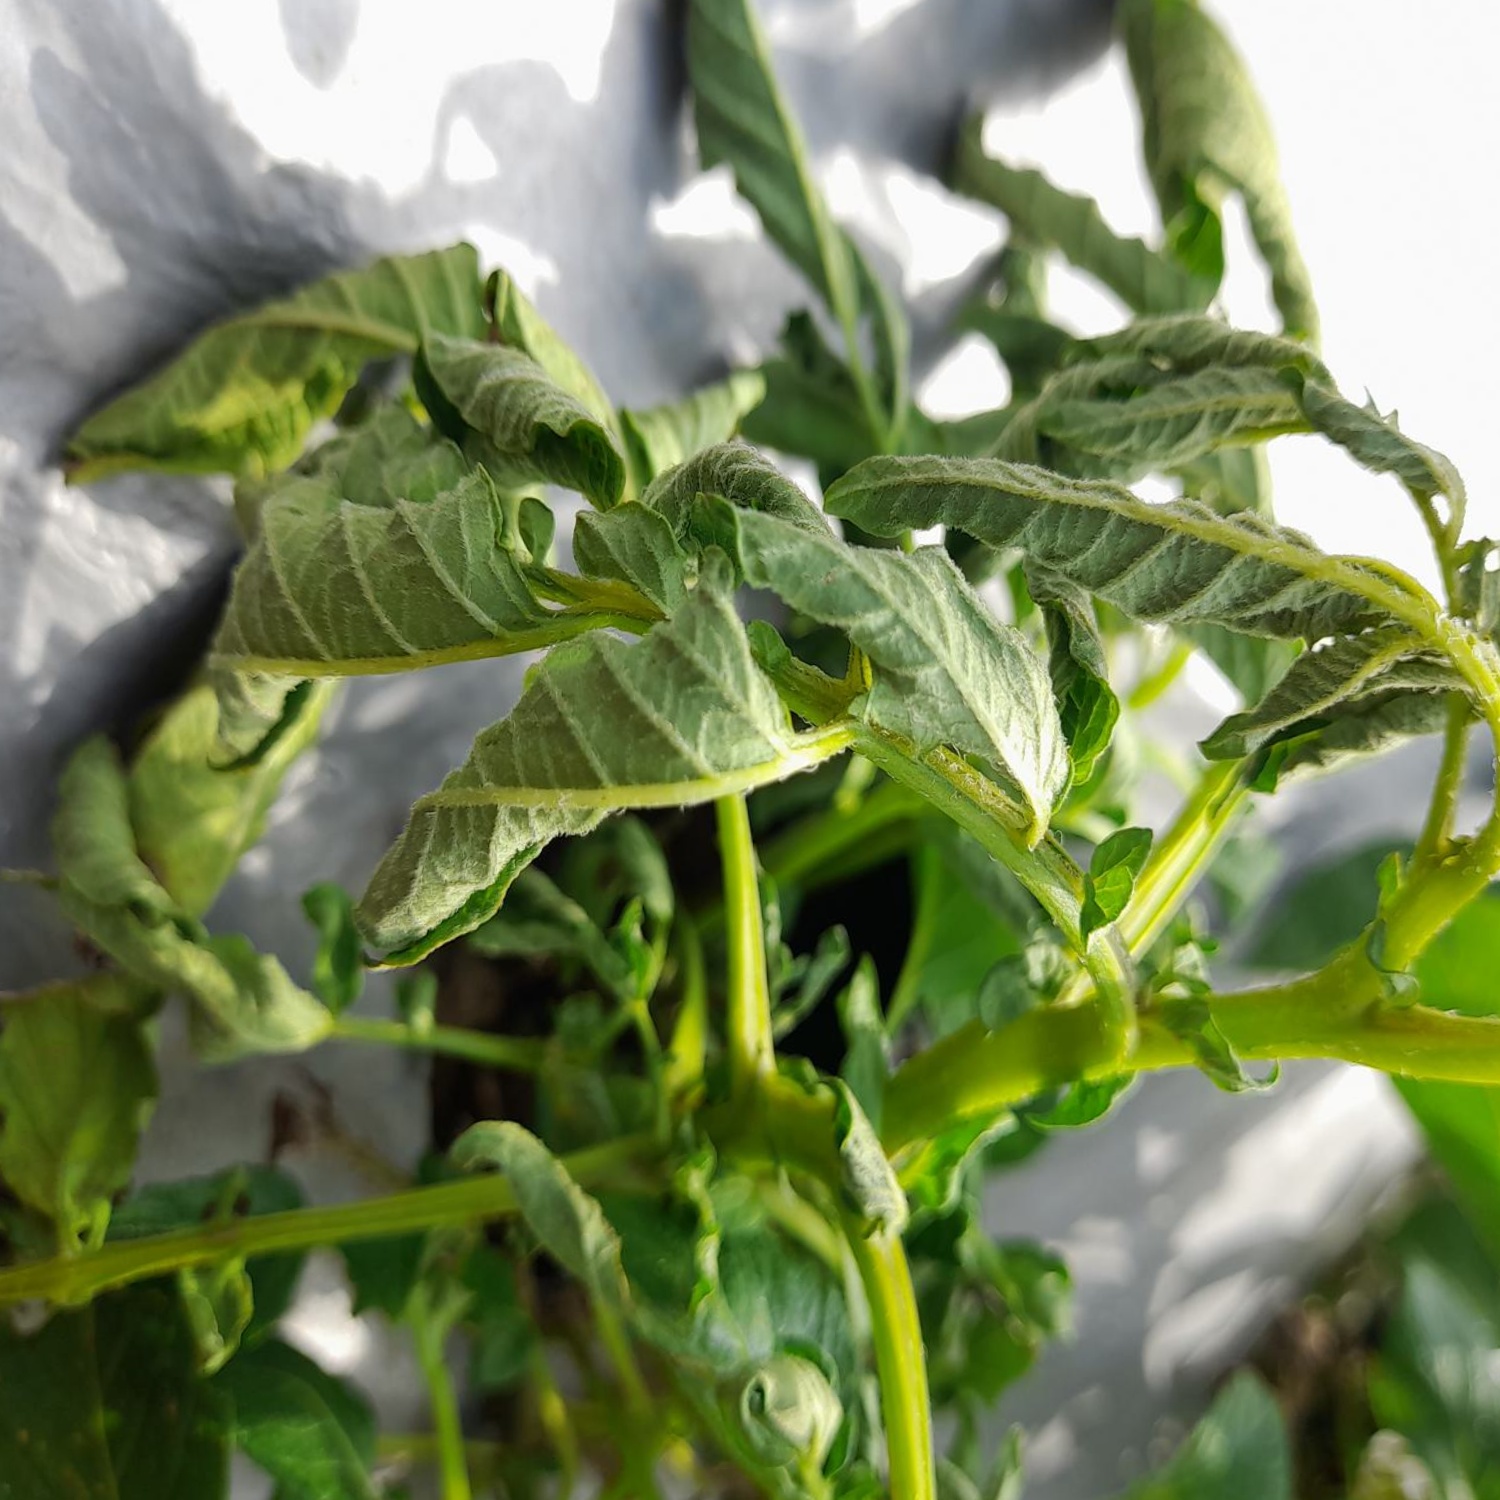
Etiqueta: Pudricion_Parda